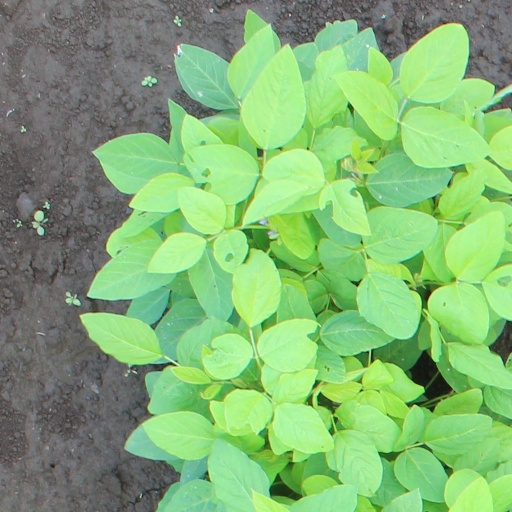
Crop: soybean